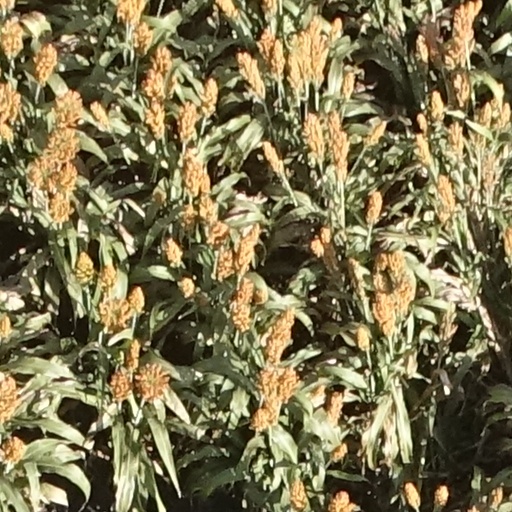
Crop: sorghum